Banque cantonale de Genève

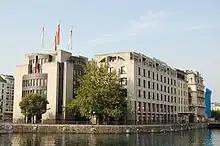
The current head office of BGE at Quai de l'Île was inaugurated in 1991 by the Banque Hypothécaire du Canton de Genève. The site was the location of numerous mills until the mid-19th century.

The Caisse hypothécaire was founded in 1847 by James Fazy. The bank initially catered to a client base made up primarily of farmers. From a statutory perspective, the bank is a corporation under public law: the municipalities own the capital but the institution does not possess a government-backed guarantee. Its offices were initially located on Rue de la Pelisserie. Two years later in 1849, the bank moved to Place du Molard. In 1976, the institution changed its name to "Banque Hypothécaire du Canton de Genève", abbreviated BHCG or simply BCG. Starting in 1987, the institution opened its capital to the general public through the issue of bearer shares, although the majority of the capital remained with the Geneva municipalities through registered shares. In the period from 1987 to 1990, the bank built a new head office located at Quai de l'Île 17, inaugurated in 1991. In 1994, the building became the headquarters of the new Banque Cantonale de Genève.